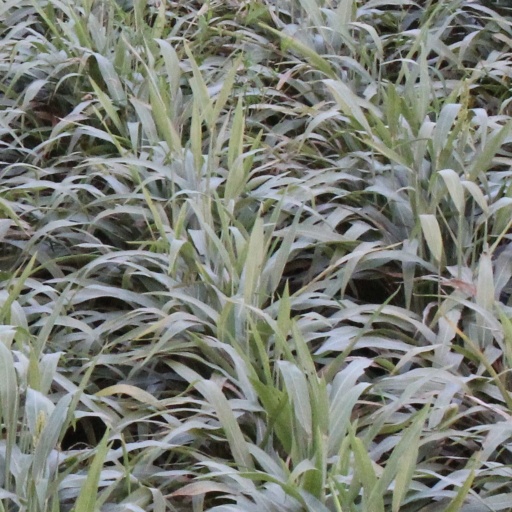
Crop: sorghum